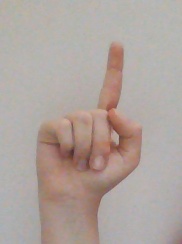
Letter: bb